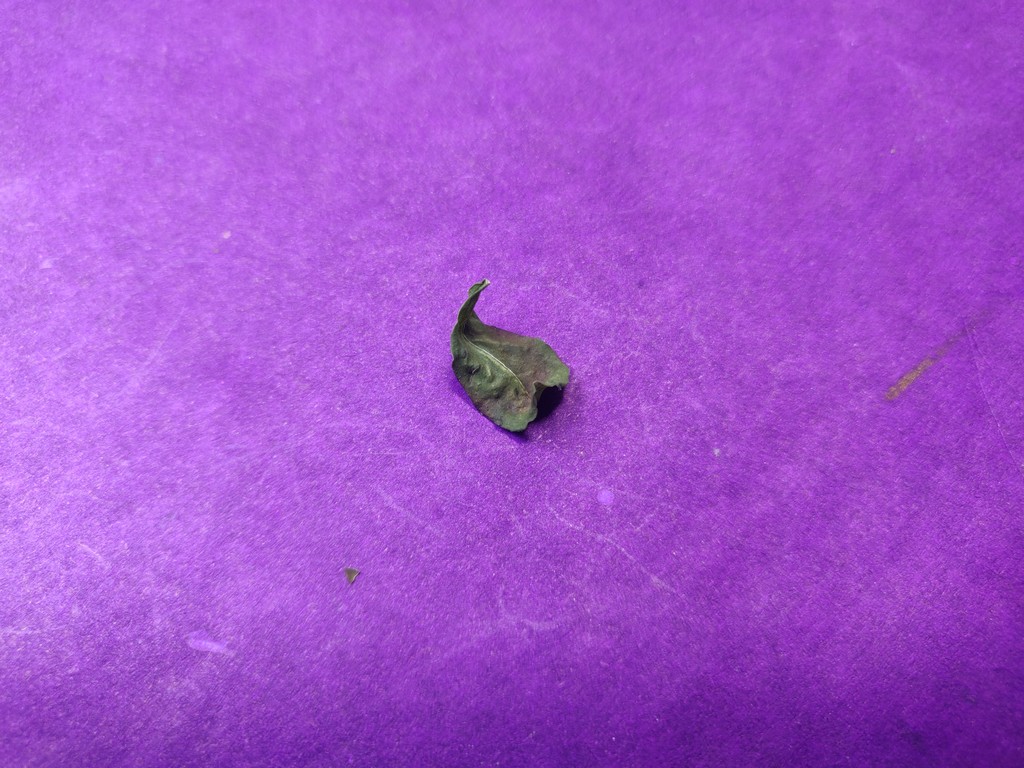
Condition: Dried
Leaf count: single
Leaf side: unknown